Pilomatricoma

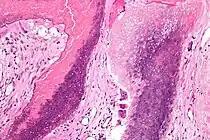
Micrograph of a pilomatricoma showing the characteristic "ghost" cells (anucleate squamous cells), benign viable squamous cells and multi-nucleated giant cells. H&E stain.

The characteristic components of a pilomatricoma include a "stroma" of fibrovascular connective tissue